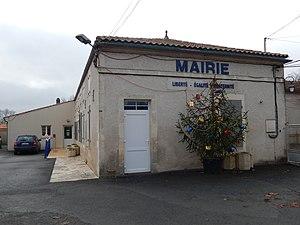
La mairie de la commune d'Aumagne, en Charente-Maritime.
Aumagne est une commune du Sud-Ouest de la France située dans le département de la Charente-Maritime.